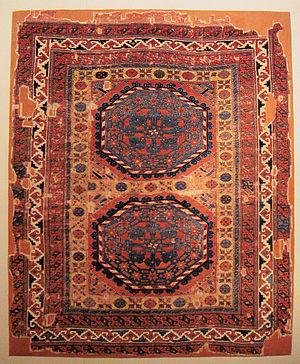
Le tapis Holbein est un type de tapis tirant son nom de Hans Holbein le Jeune, en raison de sa présence dans des tableaux de la Renaissance européenne, en particulier dans les tableaux de Holbein. En fait, ces tapis sont également remarqués dans des peintures datant de plusieurs décennies avant celles réalisées par Holbein.